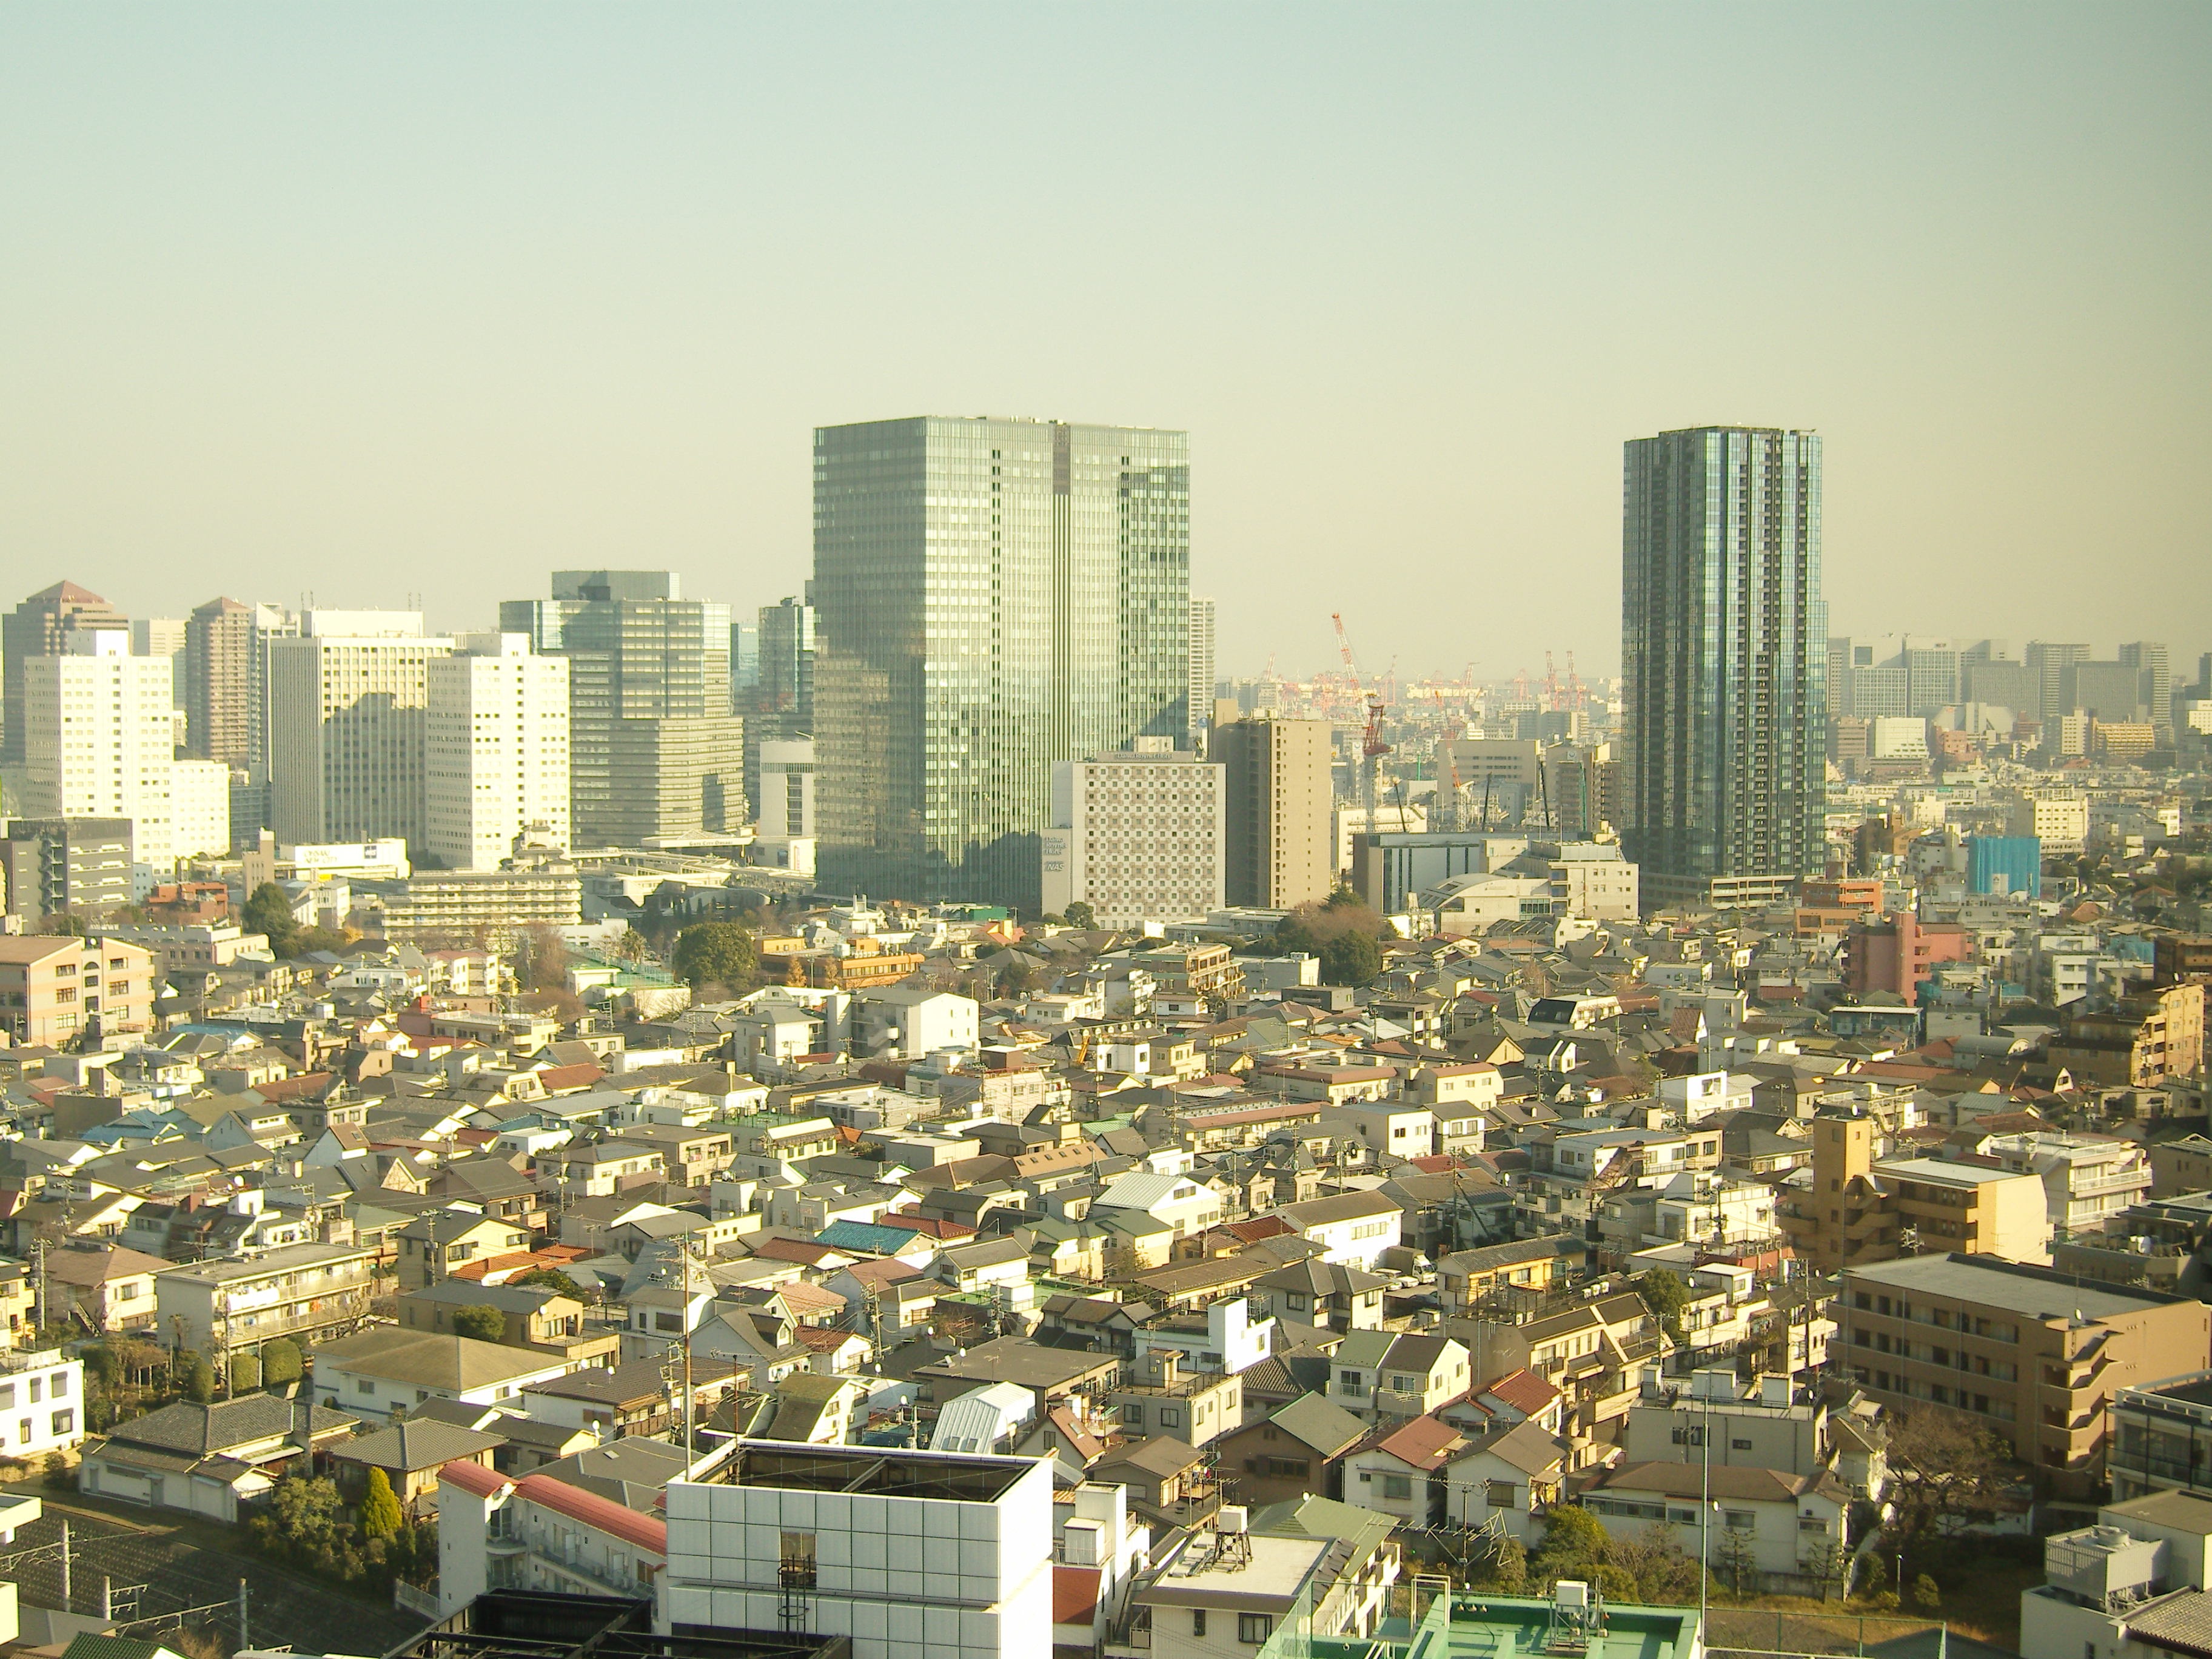
horizon, skyline, building, city, skyscraper, cityscape, downtown, suburb, japan, tower block, high rise, metropolis, neighbourhood, aerial photography, urban area, residential area, geographical feature, human settlement, metropolitan area